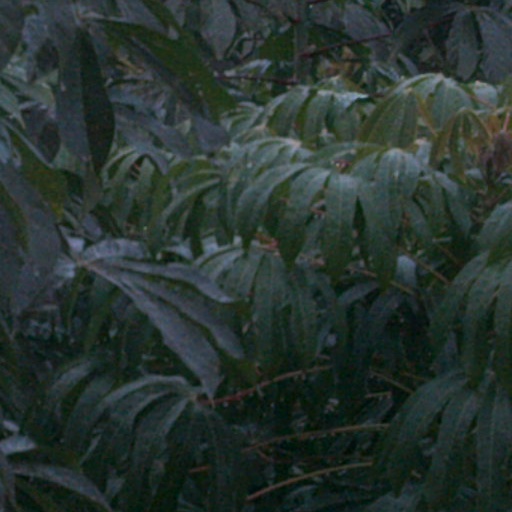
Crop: cassava